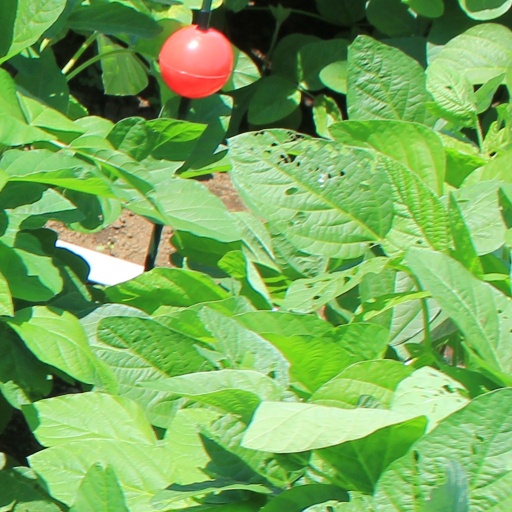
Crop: soybean